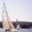
Label: ship